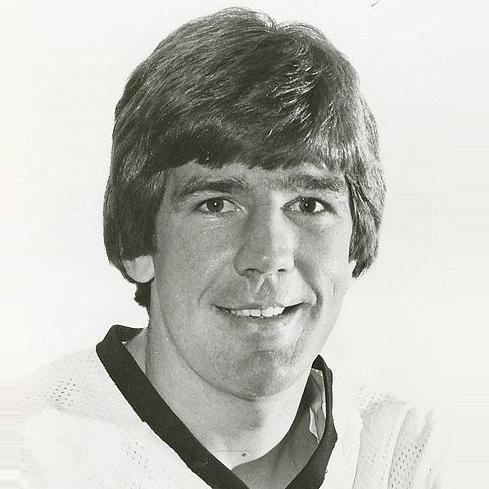
Age: 26